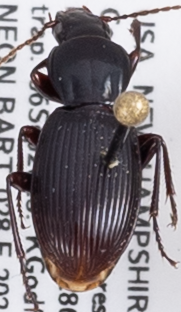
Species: Pterostichus tristis
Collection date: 2023-09-06
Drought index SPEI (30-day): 0.362
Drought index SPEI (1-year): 1.578
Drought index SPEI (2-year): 0.63